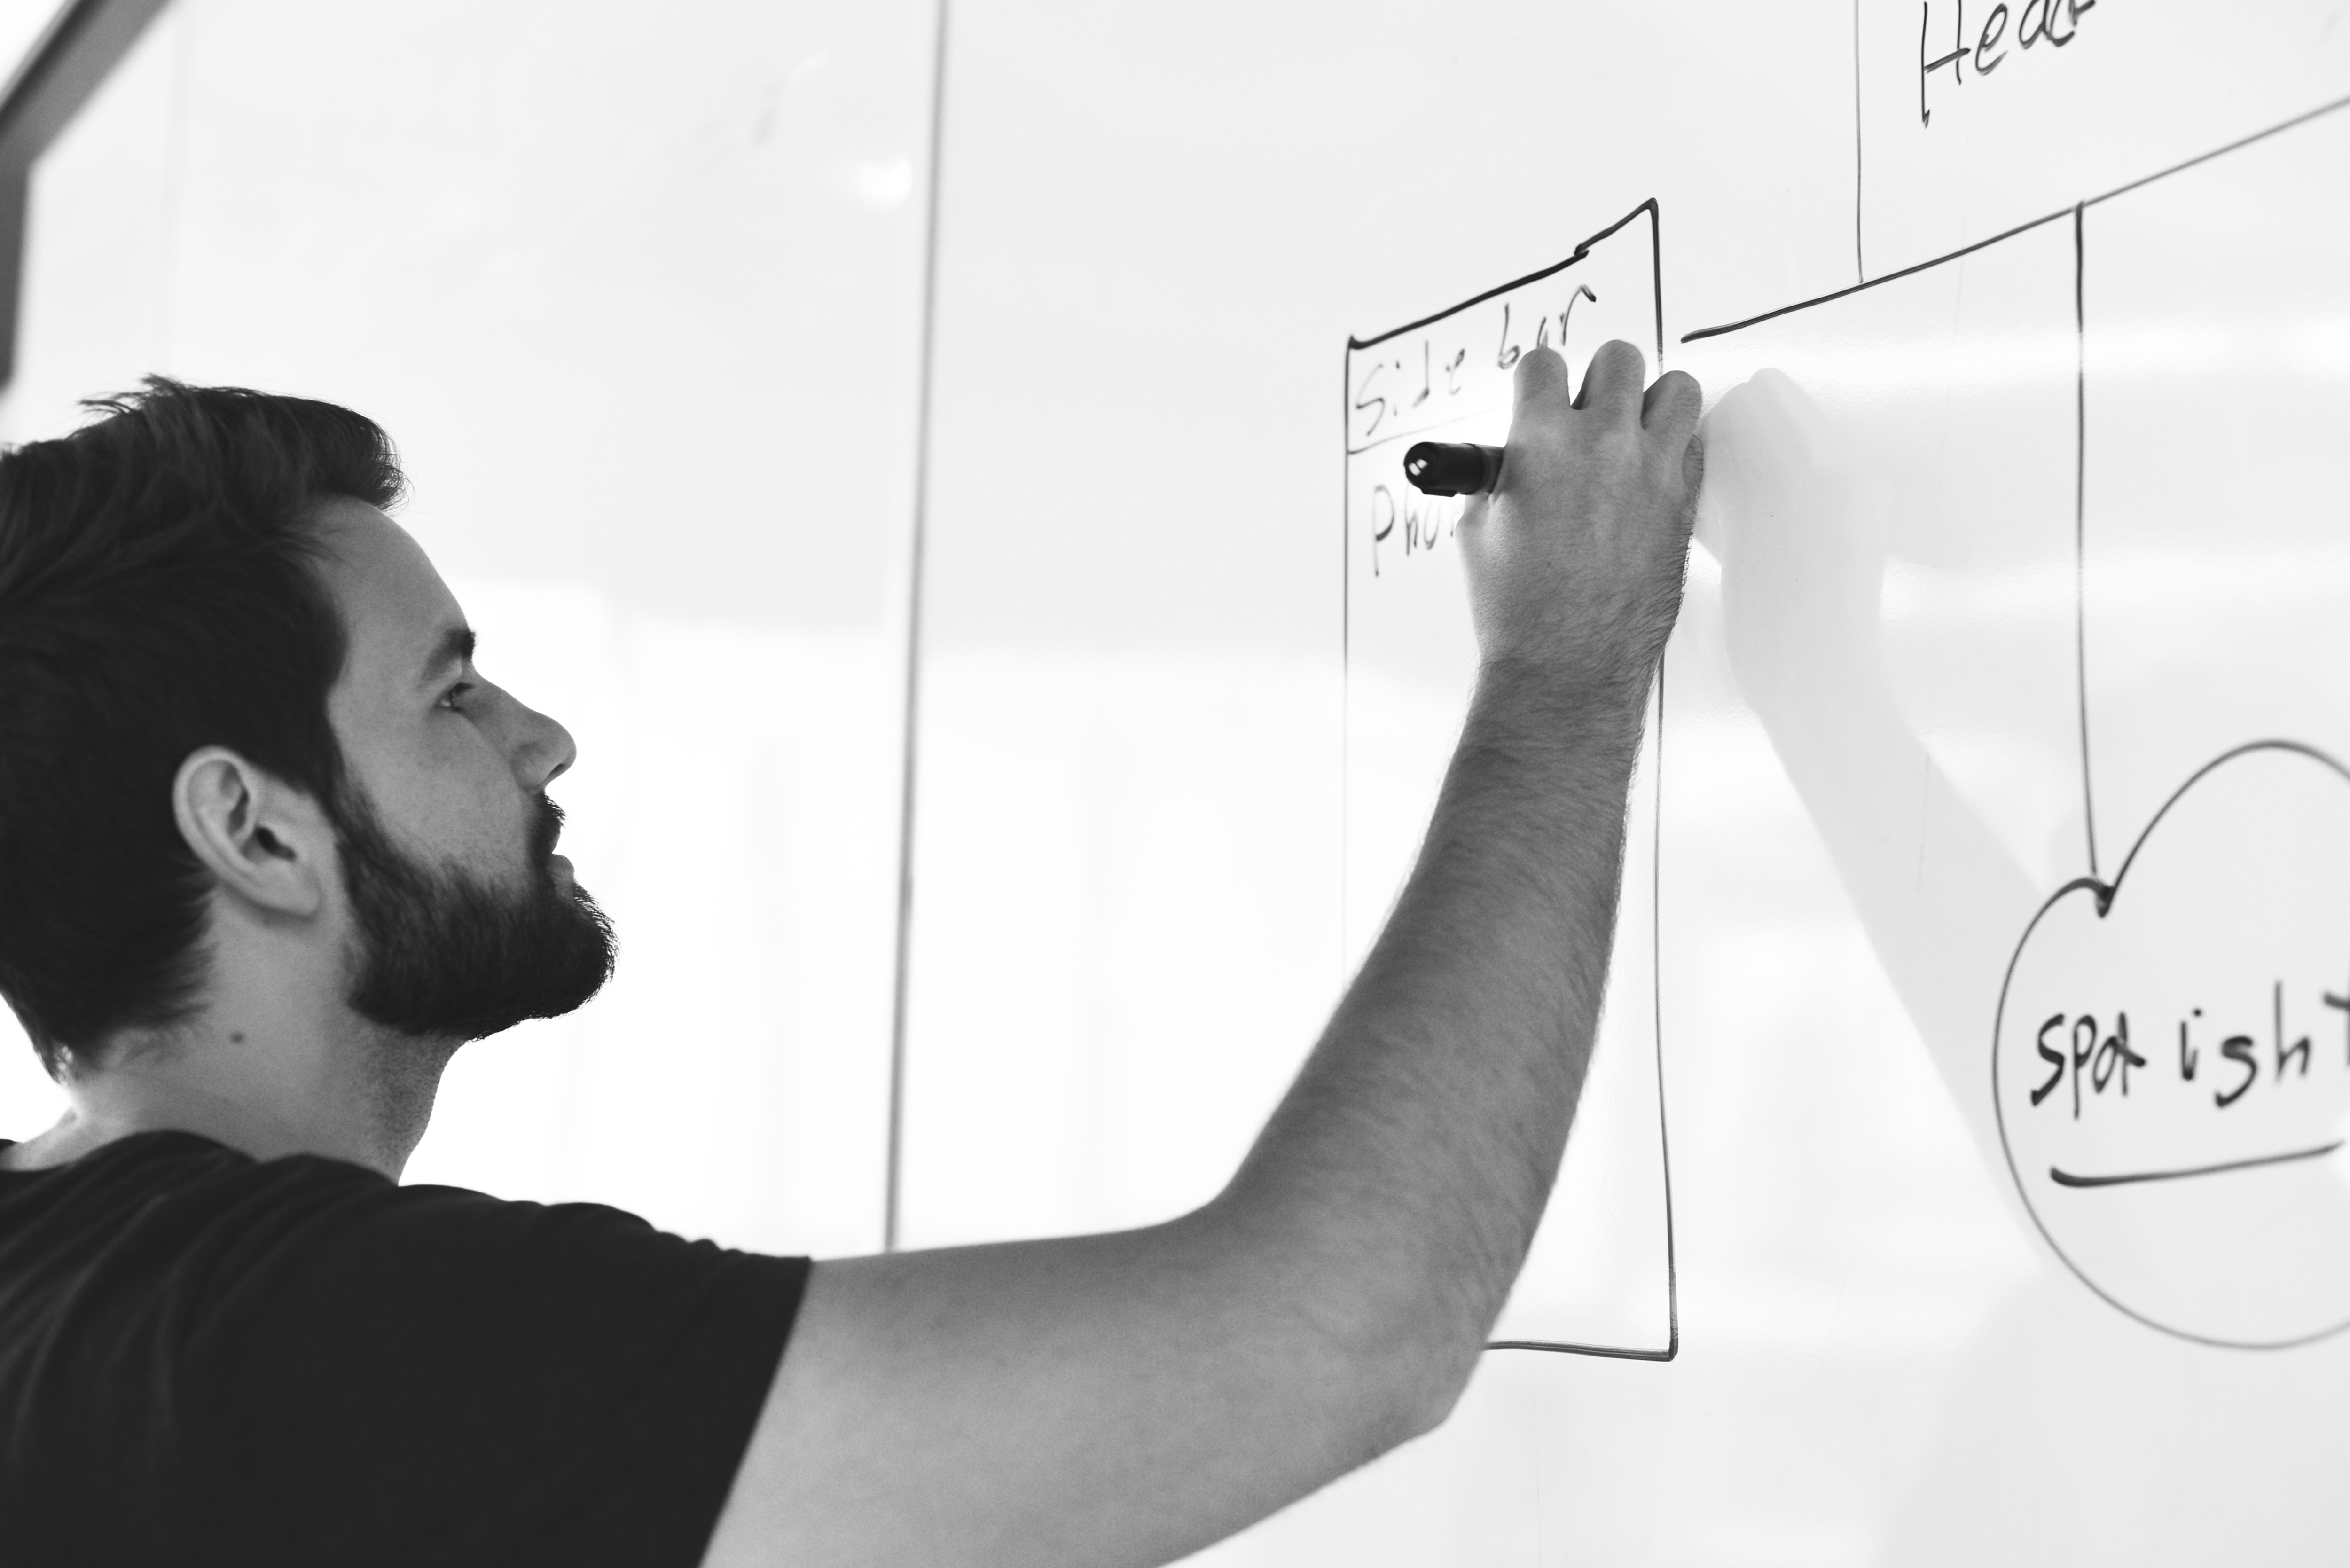
board, brainstorm, brainstorming, business, company, coworking, creative, development, enterprise, entrepreneur, goals, ideas, information, inspiration, man, management, meeting, men, mission, new business, office, people, performance, person, plan, productivity, progress, small business, solutions, startup, startup business, strategy, target, task, team, think, thinking, training, vision, white board, work, working, workplace, workshop, workspace, write, writing, arm, line, design, font, black and white, photography, whiteboard, style, drawing, illustration, art